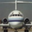
Label: airplane